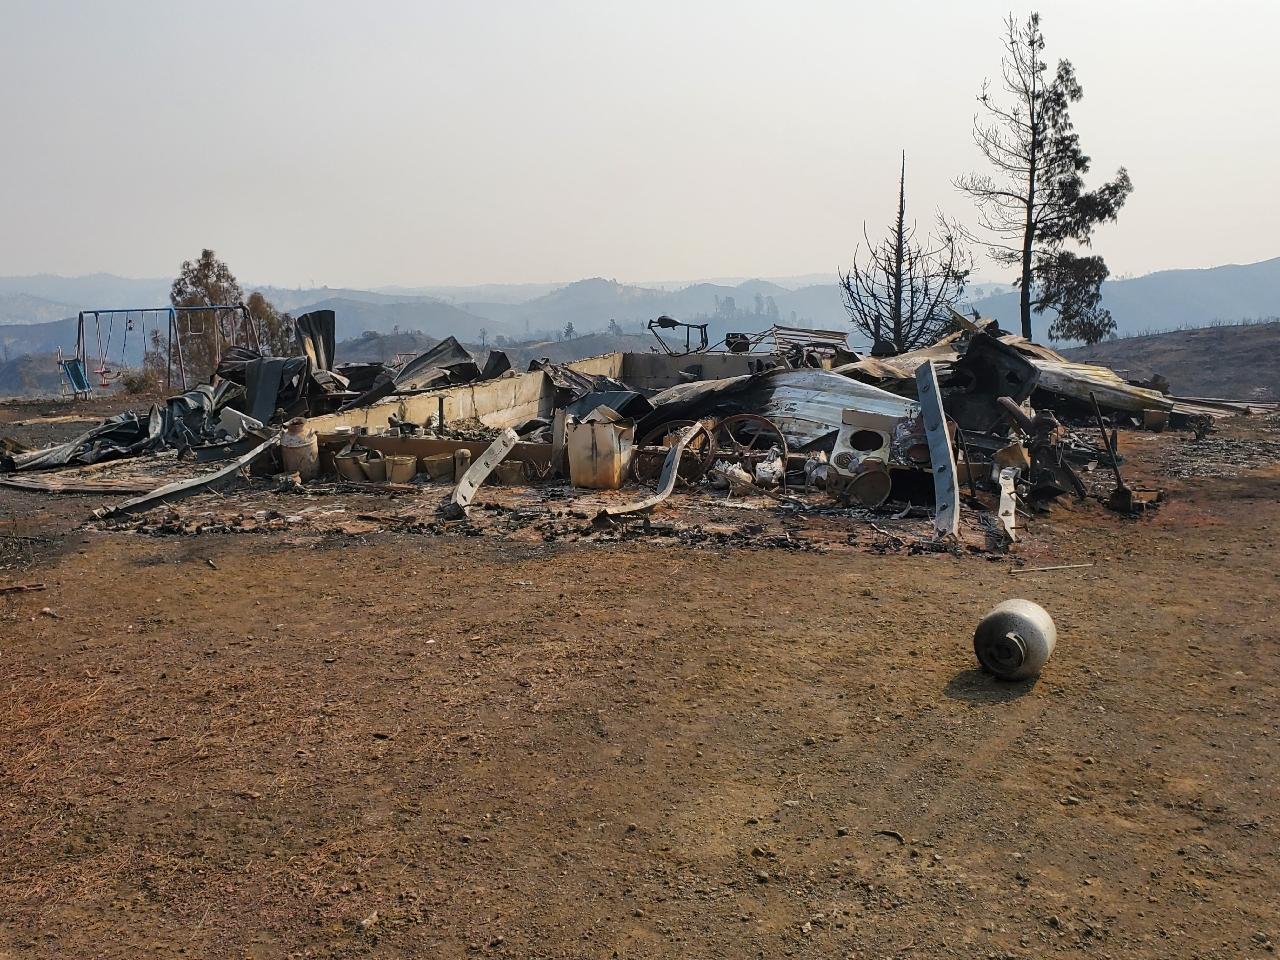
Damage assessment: destroyed